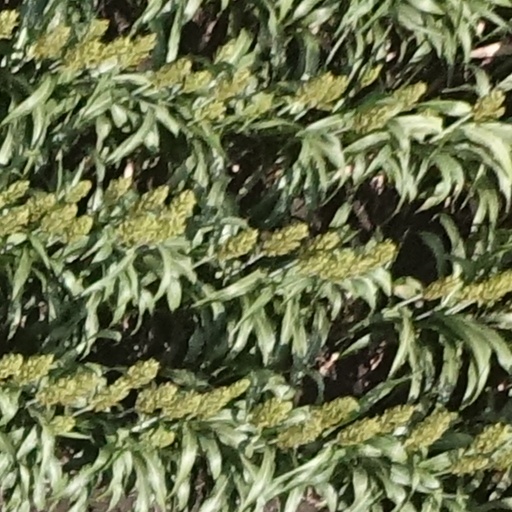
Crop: sorghum